Windfall: The Oil Crisis Game

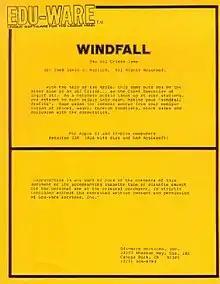
Manual

Windfall: The Oil Crisis Game is a real-time business simulation game written by David Mullich and published by Edu-Ware in 1980 for the Apple II. Based upon queuing theory and released after the 1979 energy crisis, the game puts the player in the role of chief executive of Engulf Oil, setting gas prices and worker salaries, monitoring gas station lines, scheduling oil tanker arrivals, and negotiating oil prices with OPEC countries in a race against the clock to maximize profits. As with most Edu-Ware games, "Windfall" has an educational aspect, demonstrating the delicate balance in complex systems.